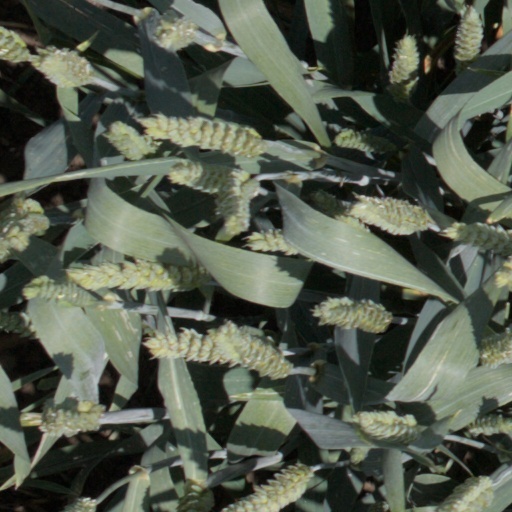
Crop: wheat